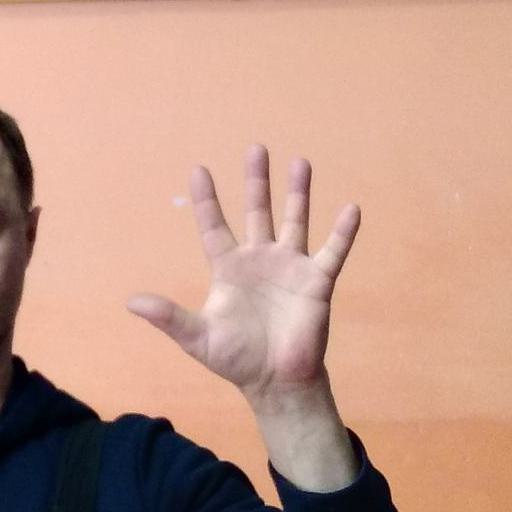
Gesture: palm